SNCF Class BB 25500

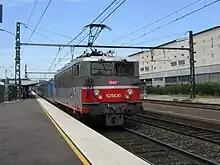
525630 pushes a push-pull train at Lyon Vaise in 2008

They were built in three distinct batches leading to detail differences. They remain in use as mixed traffic locomotives, mostly with TER and Transilien.